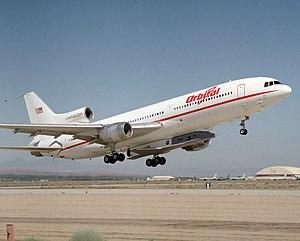
Le X-34 est un démonstrateur technologique de lanceur orbital monoétage utilisé par la NASA comme banc d'essai volant pour développer tester les technologies nécessaires à la mise en service d'une nouvelle génération de lanceurs orbitaux destinée à remplacer les navettes spatiales américaines et autres lanceurs multi étages.